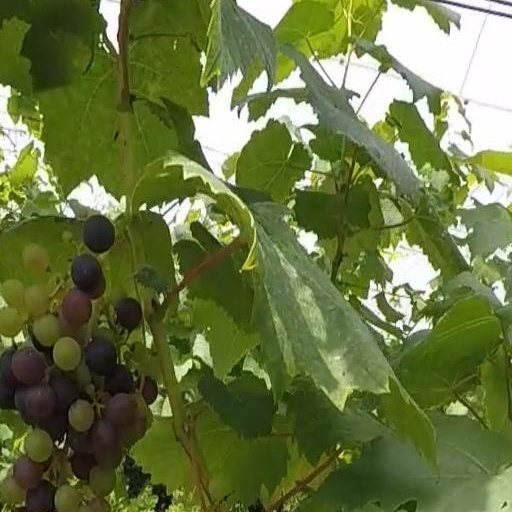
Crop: grape